Bakhmut

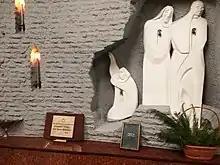

During the Second World War, at the beginning of the Nazi invasion of the Soviet Union in 1941, Artemivsk's population included 5,300 Jews, making up almost 10% of the total population. The majority of these were either drafted into the Red Army or evacuated into the interior areas of the Soviet Union.